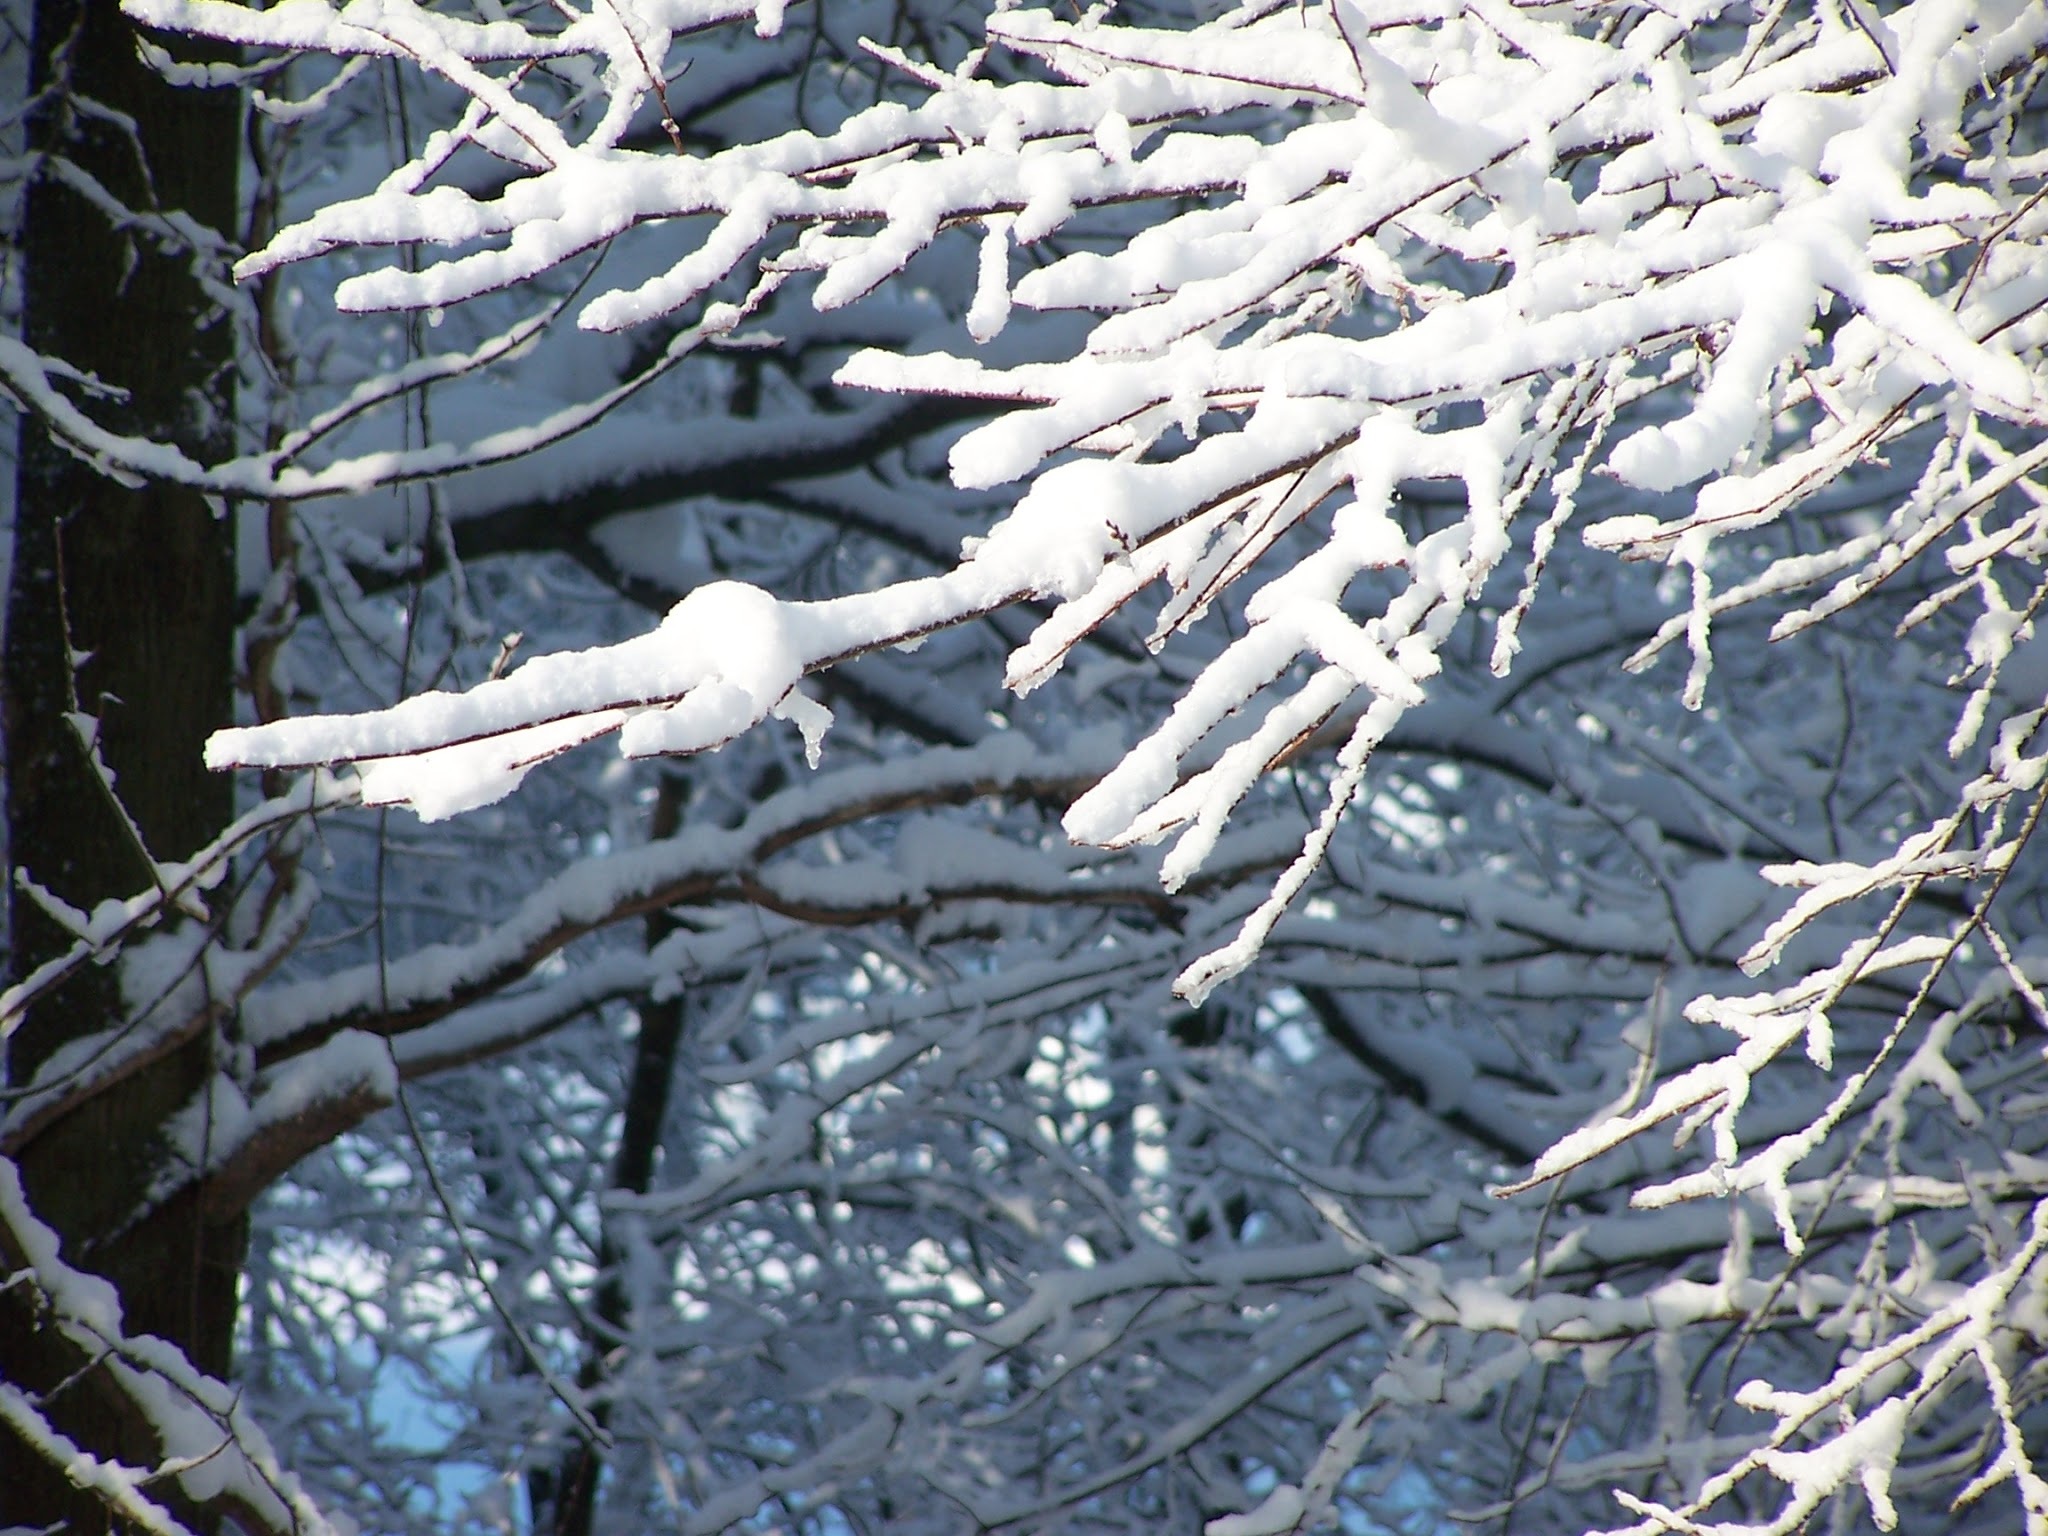
tree, nature, branch, snow, winter, frost, ice, spring, weather, season, twig, trees, woodland, freezing, woody plant